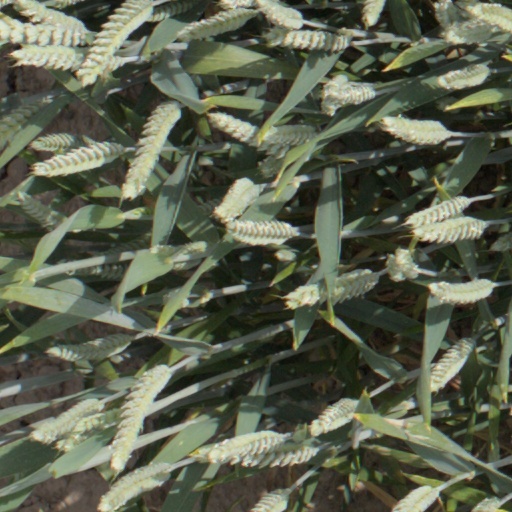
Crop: wheat